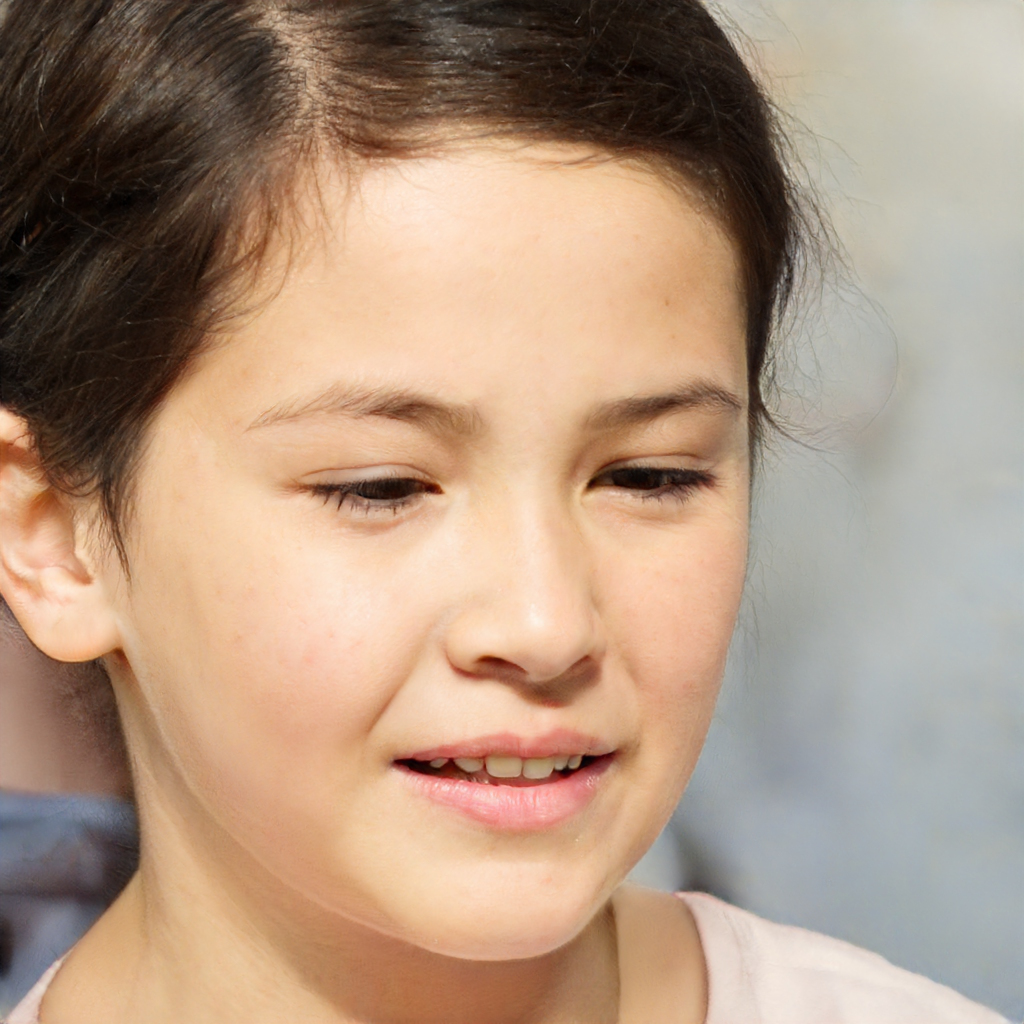
Label: Colored